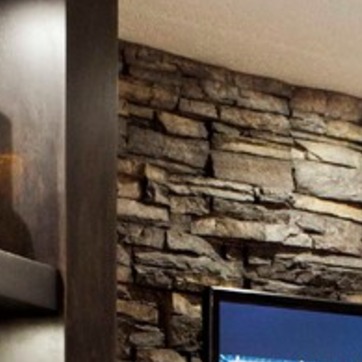
Material: stone